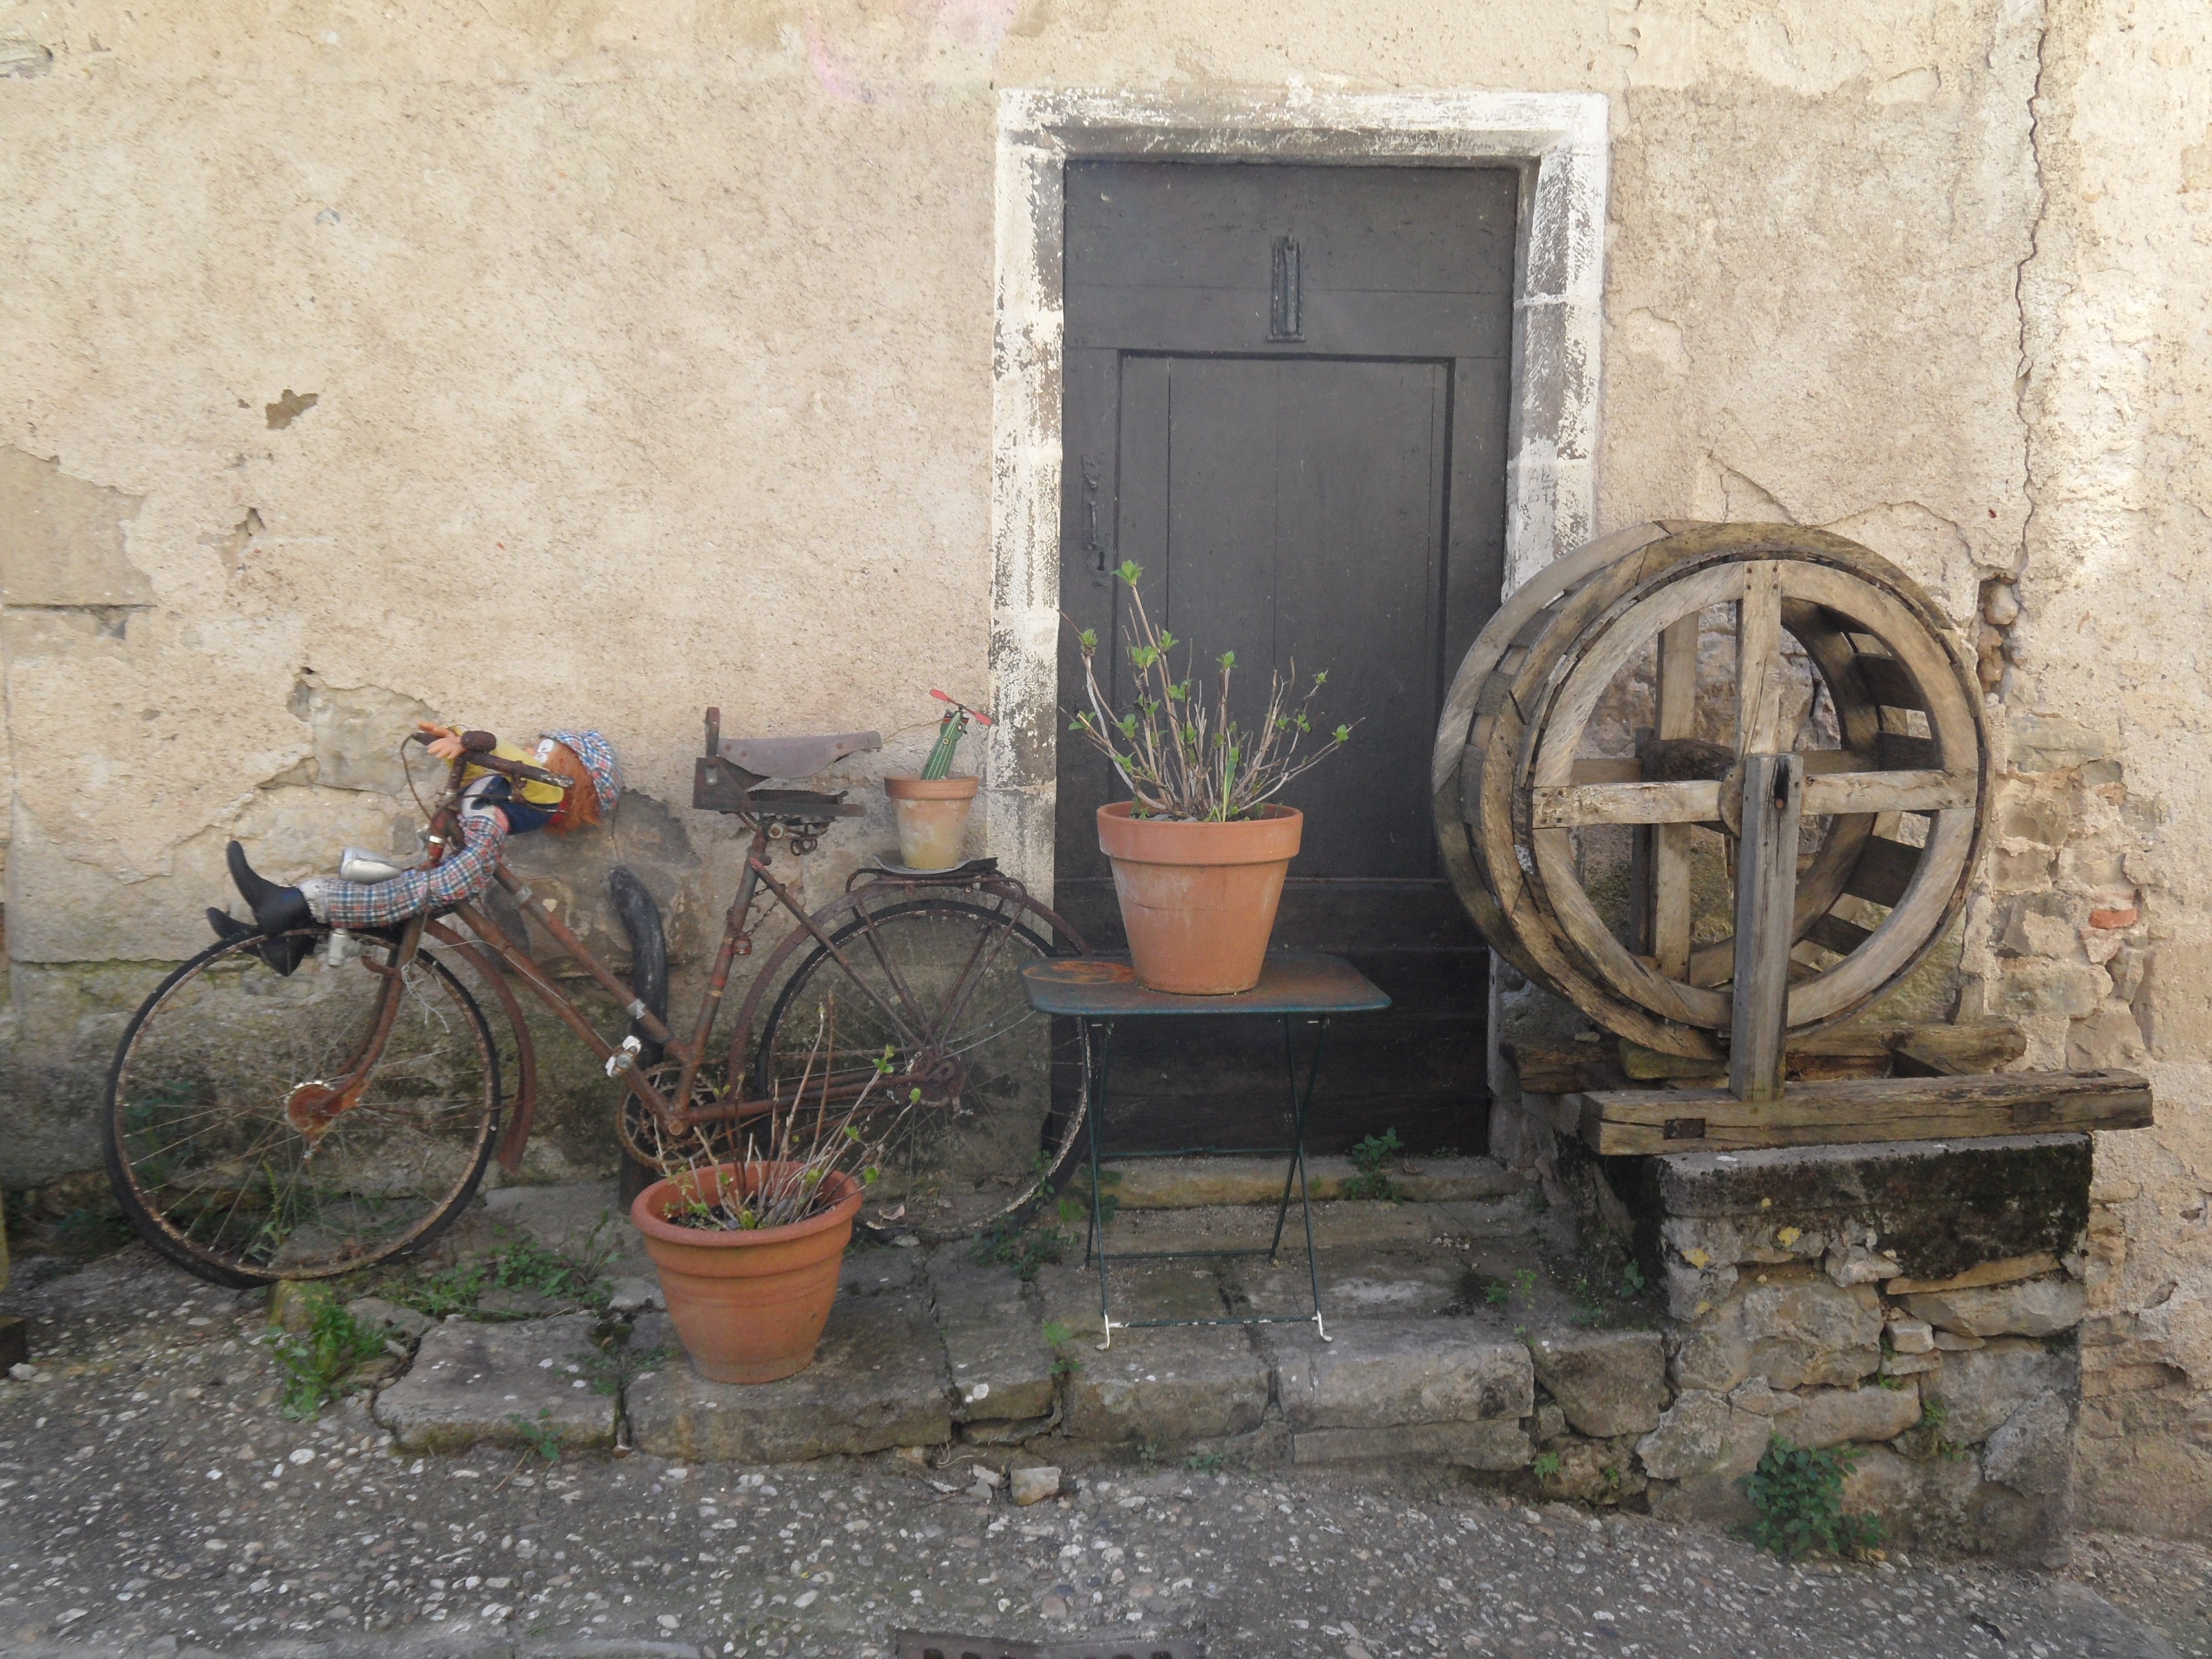
bike, village, cottage, artist, medieval, yard